Amerigo Gazaway

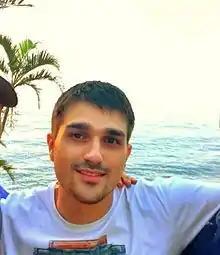

Amerigo Gazaway (born November 9, 1985) is an American producer, emcee and DJ known for remixes, original instrumentals and digital sampling. He is best known for his documentary style conceptual collaboration albums which have incorporated the music of A Tribe Called Quest, The Pharcyde, Fela Kuti, De La Soul, Marvin Gaye, Yasiin Bey (a.k.a. Mos Def), James Brown and others. In 2014, his Yasiin Bey/Marvin Gaye remix "You Are Undeniable" was used in an Apple iPad commercial. and charted on Billboard's best-selling singles.